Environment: real
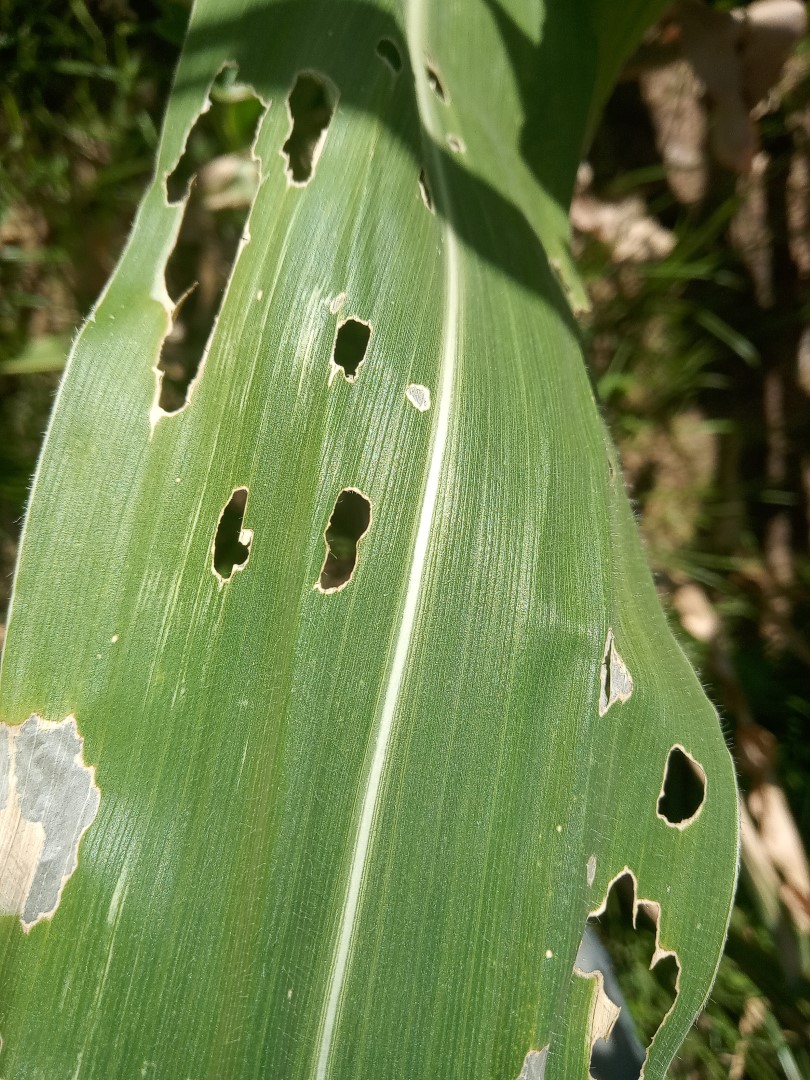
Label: fall_armyworm